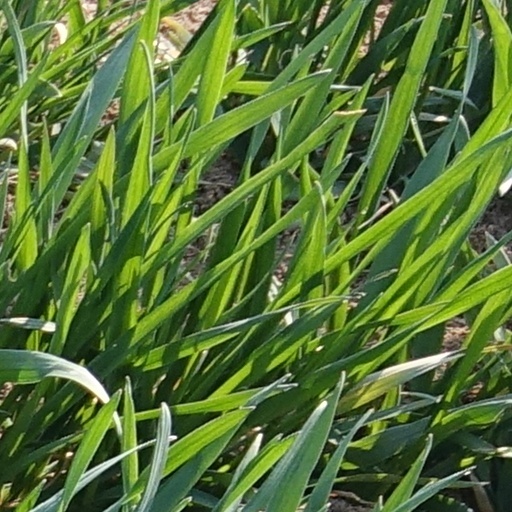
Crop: wheat